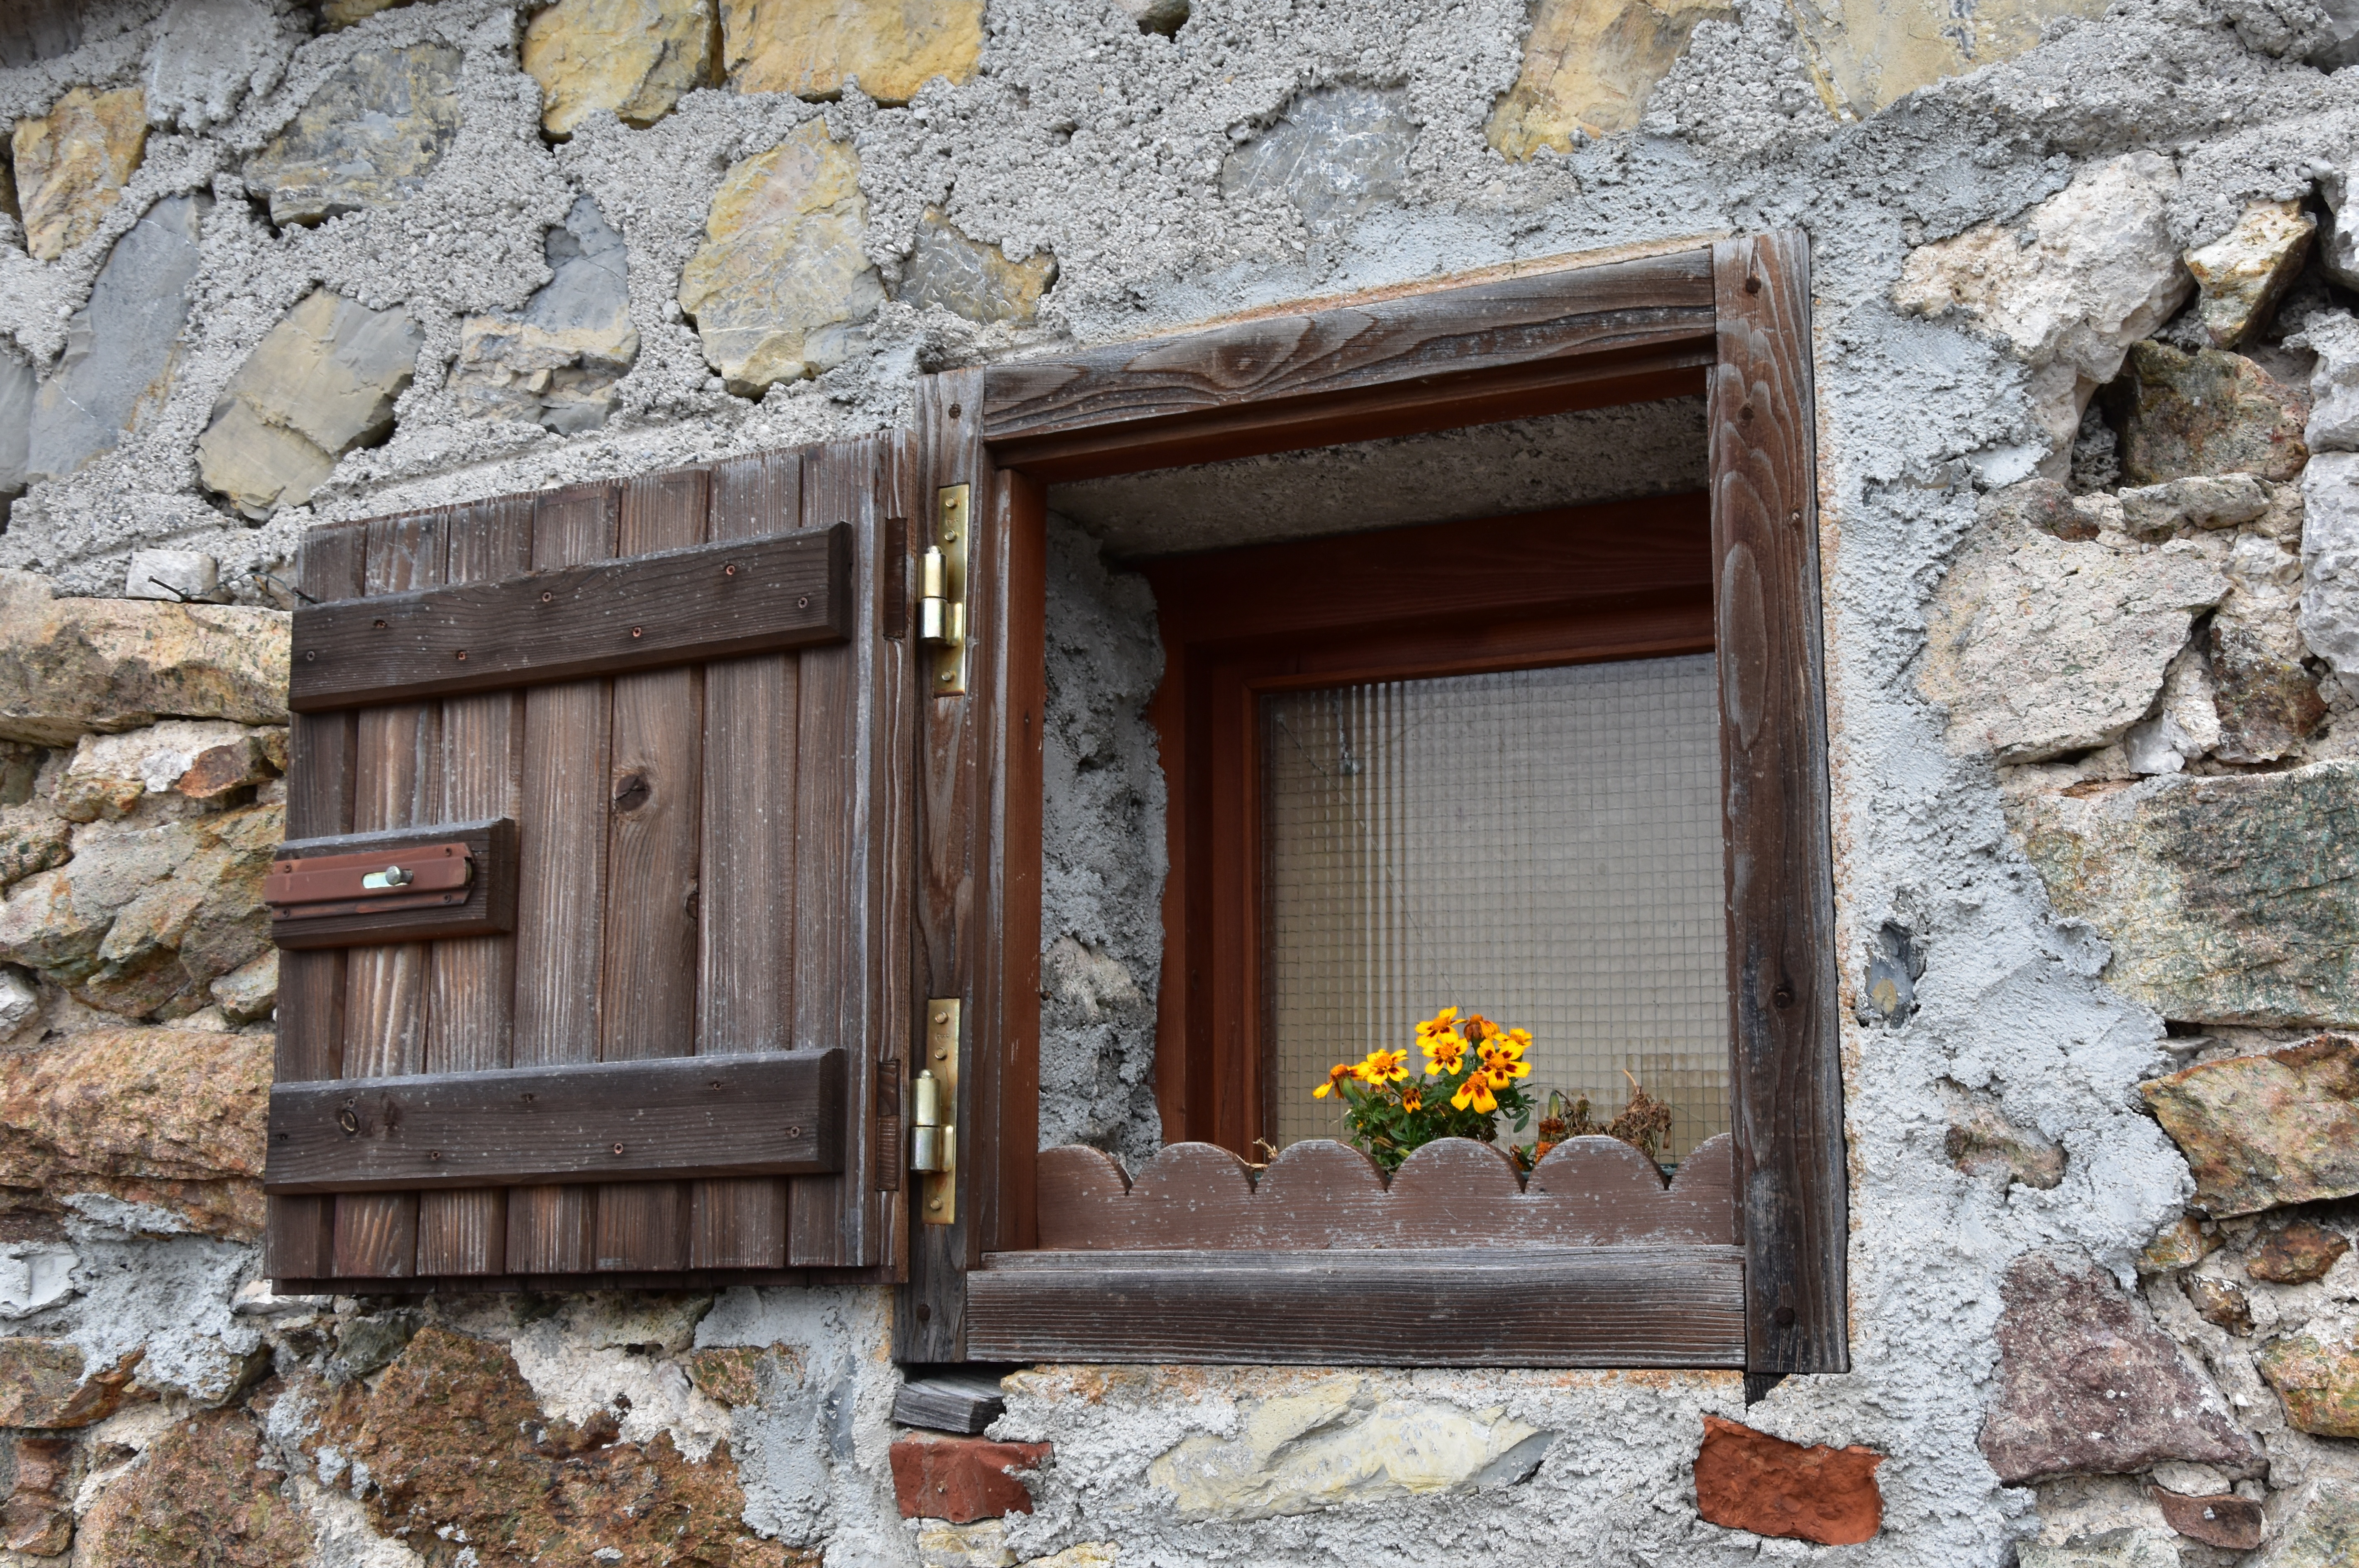
rock, wood, house, window, home, wall, cottage, facade, stone wall, door, ancient history